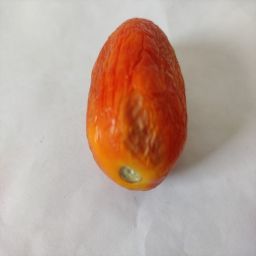
Crop: Tomato
Quality: Damaged